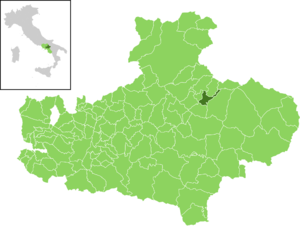
Trevico est une commune de la province d'Avellino en Campanie.